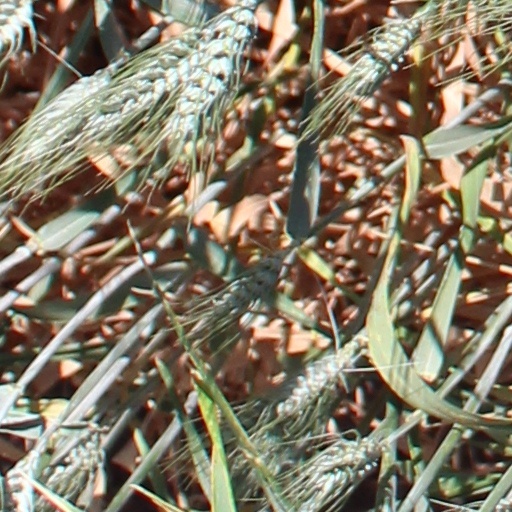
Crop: wheat